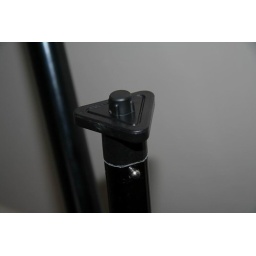
thread is protected by a plastic cap and the triangular corners can be used to hang bags from